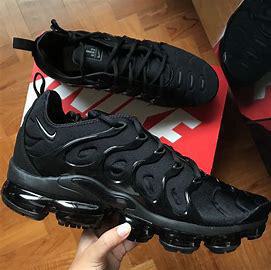
Brand: Nike
Model: Air Vapormax Plus